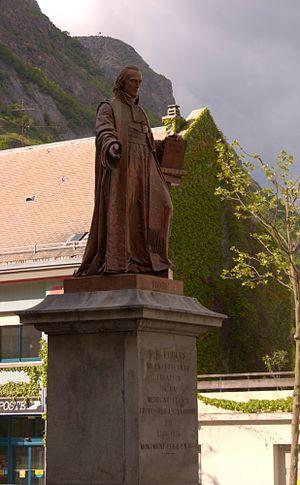
La statue de Fodéré, érigée à Saint-Jean-de-Maurienne le 18 août 1846.
Cet article recense les œuvres d'art dans l'espace public de la Savoie, en France.
François-Emmanuel Fodéré, né en 1764 à Saint-Jean-de-Maurienne et mort le 4 février 1835 à Strasbourg, est un médecin et botaniste savoyard. Il est considéré comme « le père de la médecine légale ».